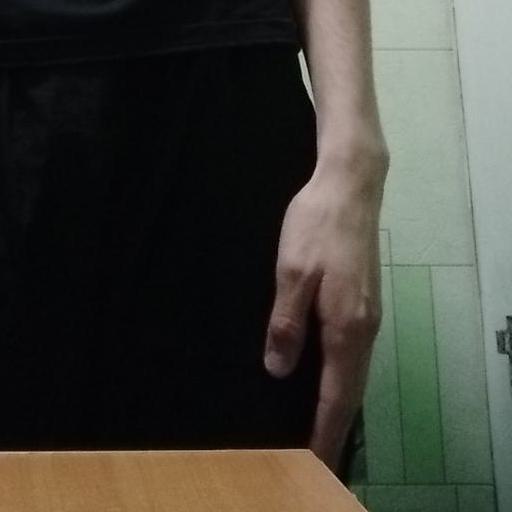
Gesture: no_gesture